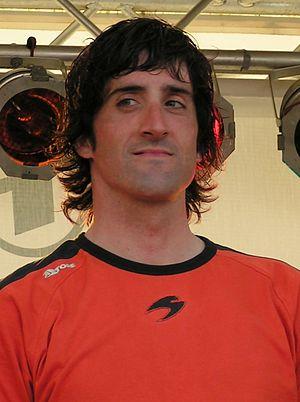
Le coureur cycliste espagnol Iker Flores à la présentation de l'équipe pour le Tour d'Allemagne à Düsseldorf, Allemagne.
Iker Flores Galarza, né le 28 juillet 1976 à Urdiain, est un coureur cycliste espagnol.